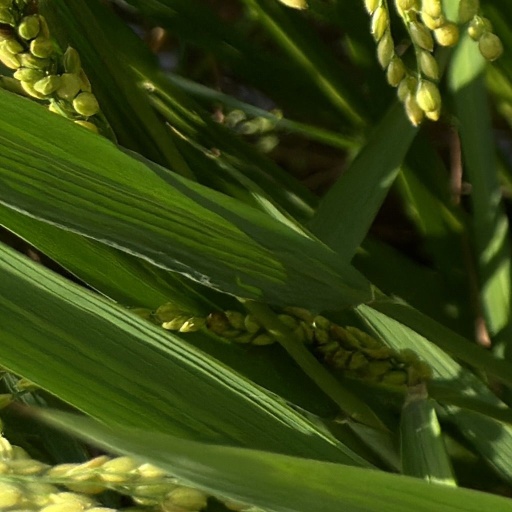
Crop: rice